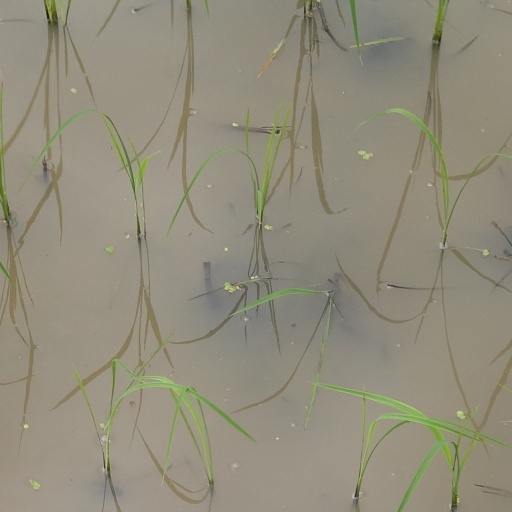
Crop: rice